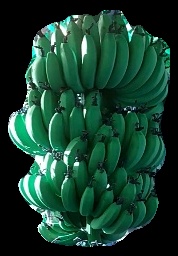
Variety: pachbale
Grade: grade1